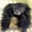
Label: chimpanzee